CS M'saken

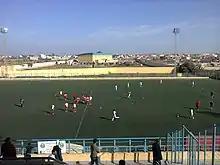
CS M'saken-AS Ariana match in December 2014.

The team reached the semi-finals of the President's Cup on April 23, 2006, beating the Stade Tunisien and becoming the first team from the Fourth division to reach such a level. During the past season the team has become a Tunisian football kind of phenomena by moving through four levels in four successive seasons.